Hermann von Siemens

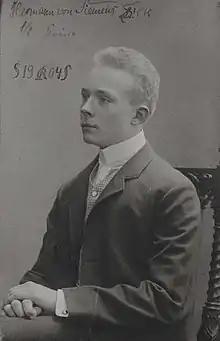
Hermann von Siemens as a member of student fraternity Leonensia in Heidelberg (1904)

Hermann von Siemens (9 August 1885 in Berlin – 13 October 1986 in Munich) was a German industrialist of the Siemens family.